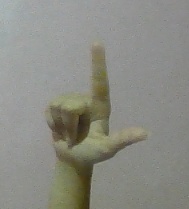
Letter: laam